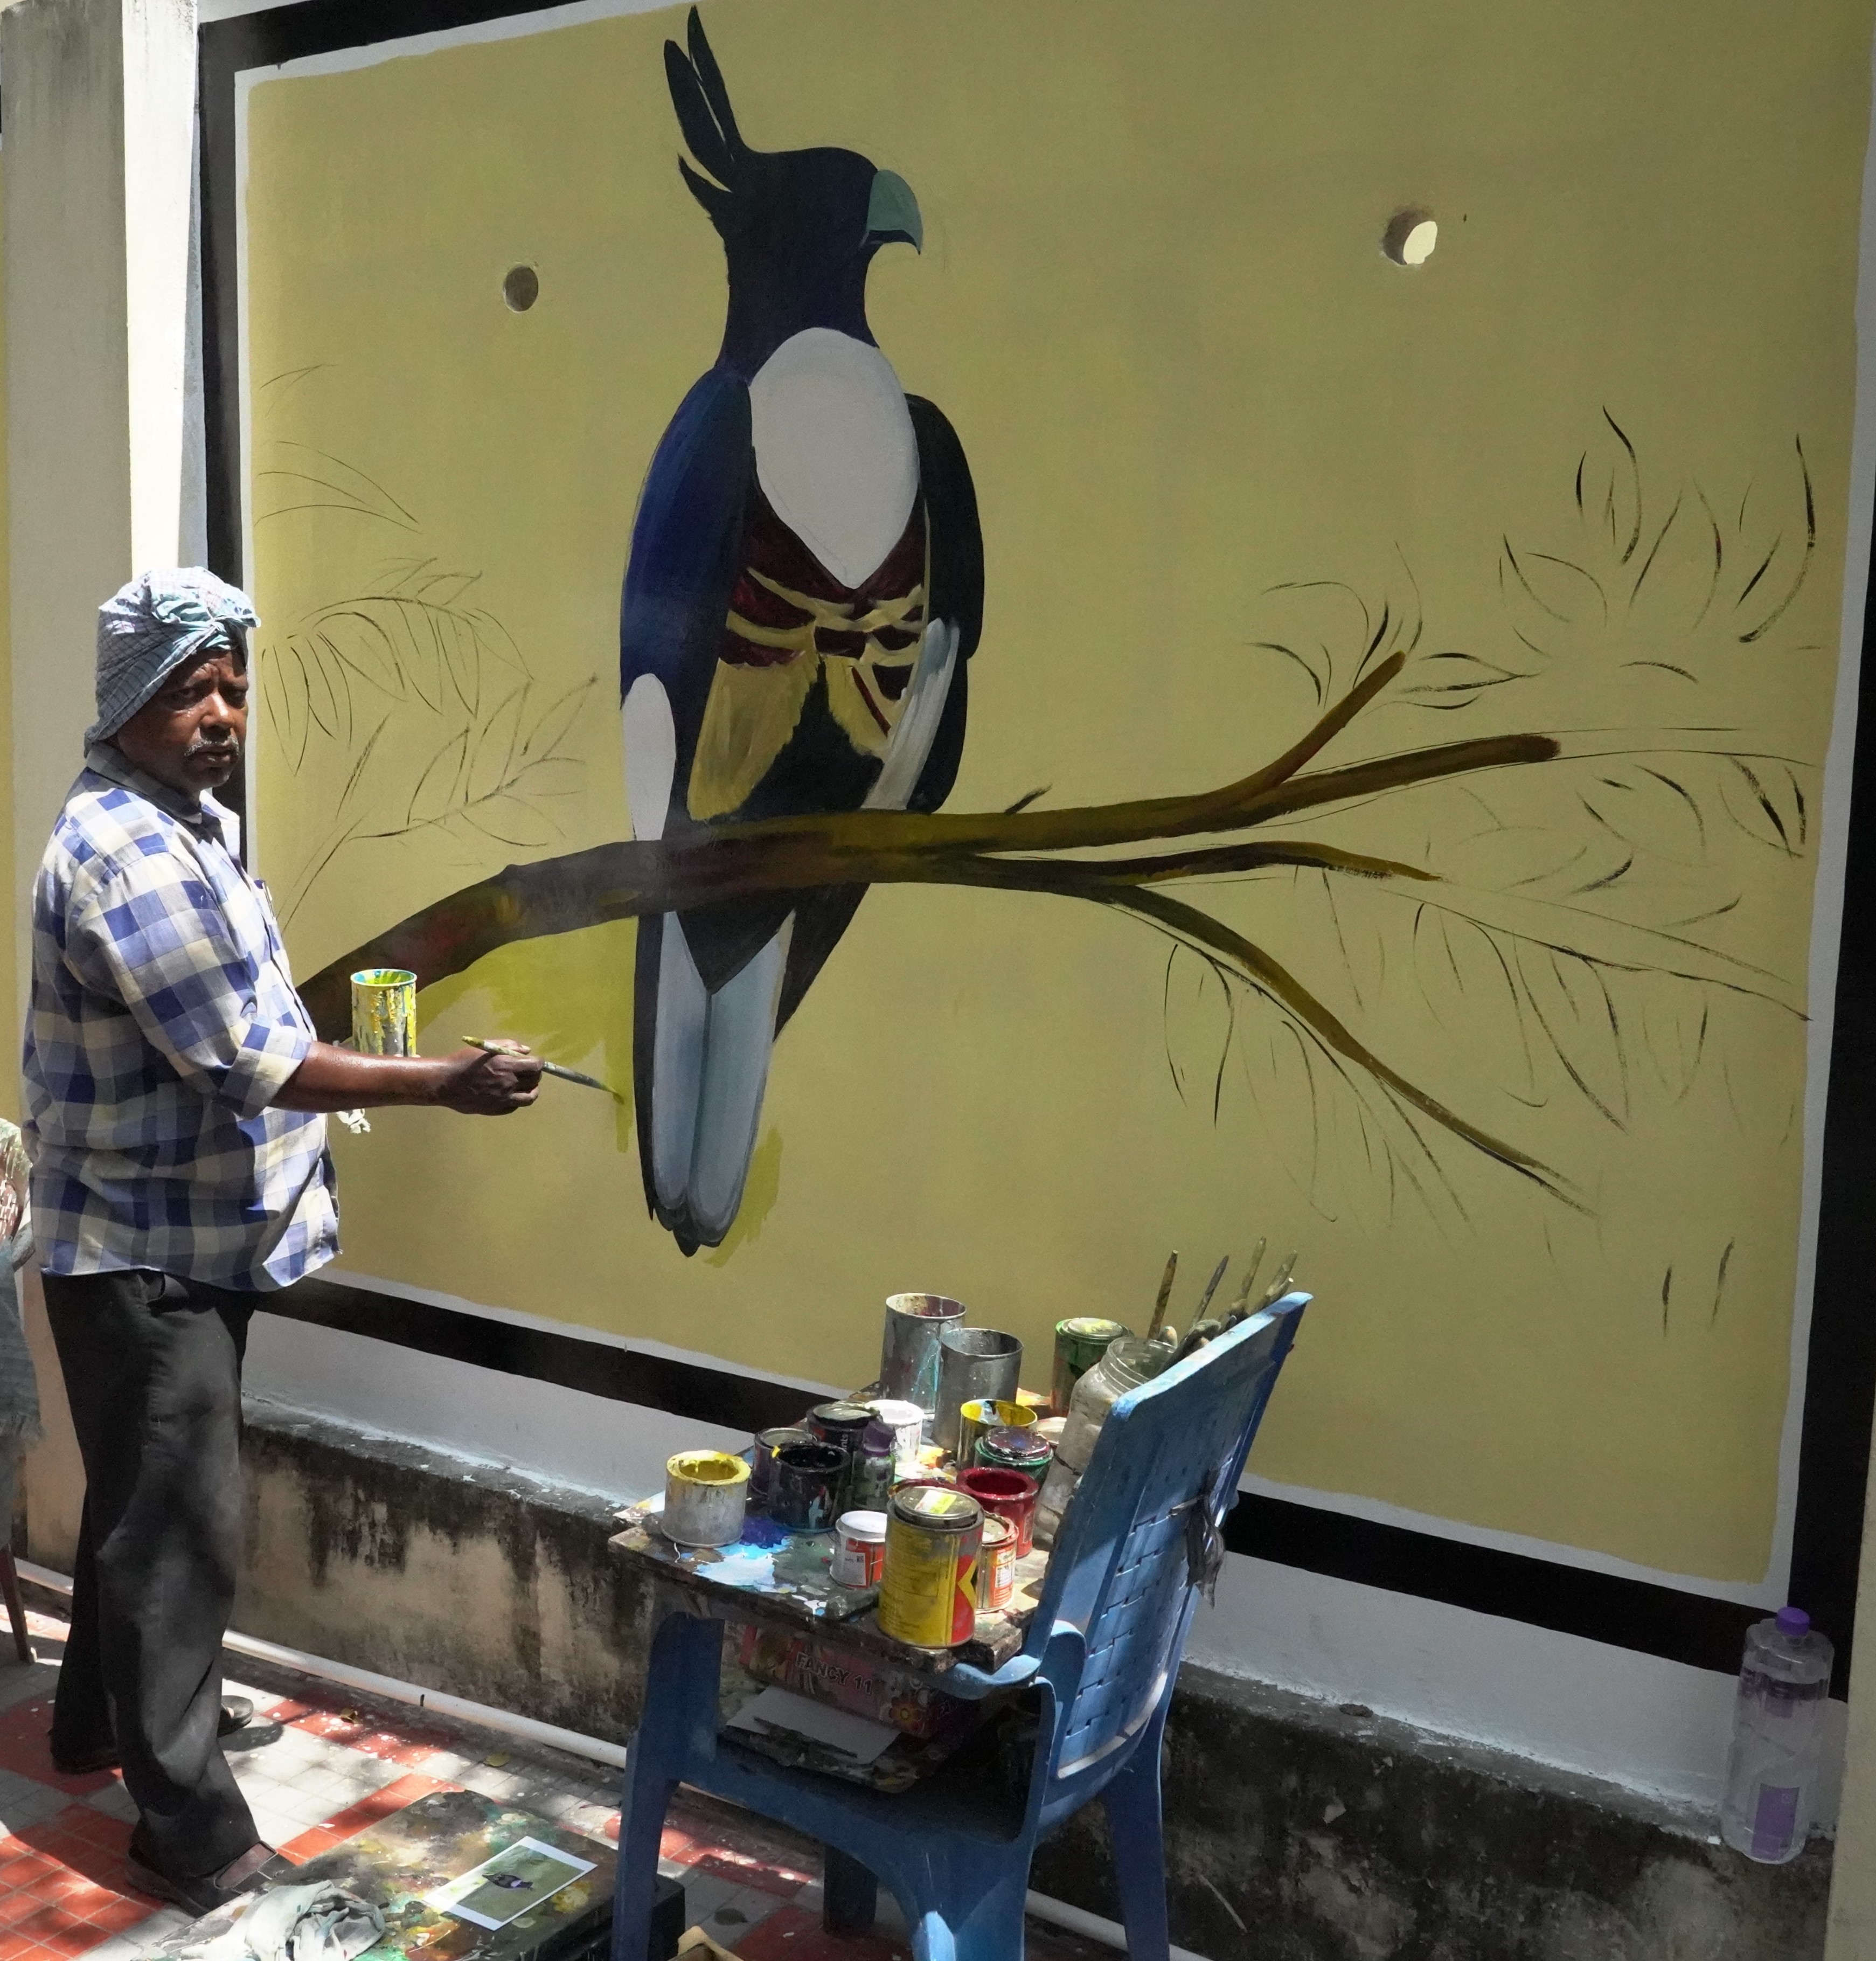
artist, art, mural, visual arts, bird